German Chileans

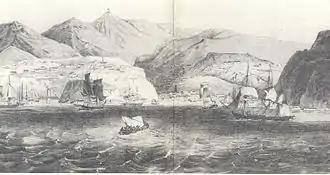
Valparaíso, Chile, in 1830

In 1818 Chile became independent from Spain and began to engage in trading with more nations. The port city of Valparaíso became a major center for trade with Hamburg, with commercial travellers and merchants from Germany staying for lengthy periods of time to work in Valparaíso. Some settled there permanently.